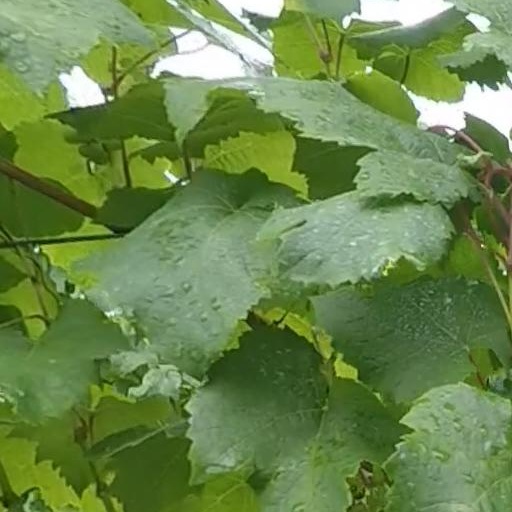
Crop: grape